Edward of Westminster, Prince of Wales

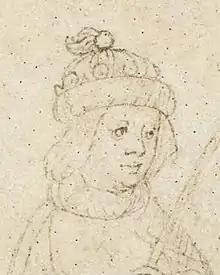
Drawing of Edward from the Beauchamp Pageant, c. 1483–1494

Edward of Westminster (13 October 1453 – 4 May 1471), also known as Edward of Lancaster, was the only child of Henry VI of England and Margaret of Anjou. He was killed aged seventeen at the Battle of Tewkesbury.